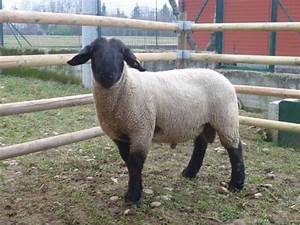
Label: sheep